West Midlands Passenger Transport Executive

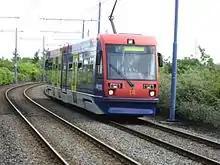
Midland Metro AnsaldoBreda T-69 in June 2008

The WMPTE was also responsible for the reintroduction of tram services to the West Midlands, with the development of the Midland Metro. Plans for a multi-line light rail system for the West Midlands were first drawn up in the early 1980s. However the first (and so far only) line of the Midland Metro was opened in 1999 between Birmingham Snow Hill and Wolverhampton. In 2016 the line was extended into the streets of the Birmingham city centre, from its original terminus at Birmingham Snow Hill to Birmingham New Street. In 2019, it was extended to Library with an extension to Edgbaston opened in 2021